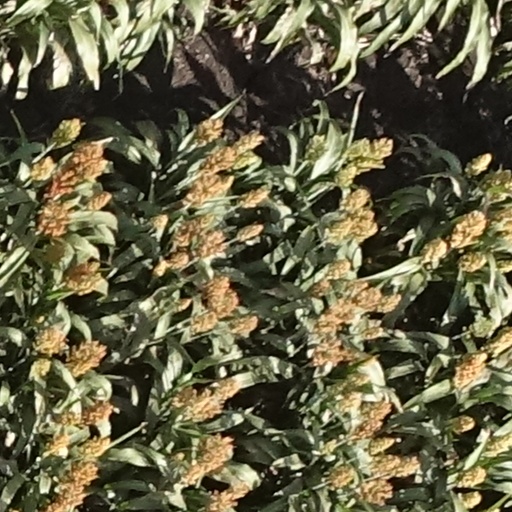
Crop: sorghum